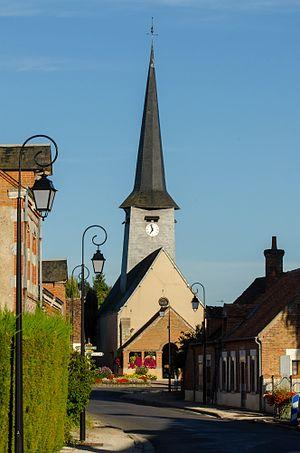
Eglise de Villemurlin
Villemurlin est une commune française située dans le département du Loiret en région Centre-Val de Loire.